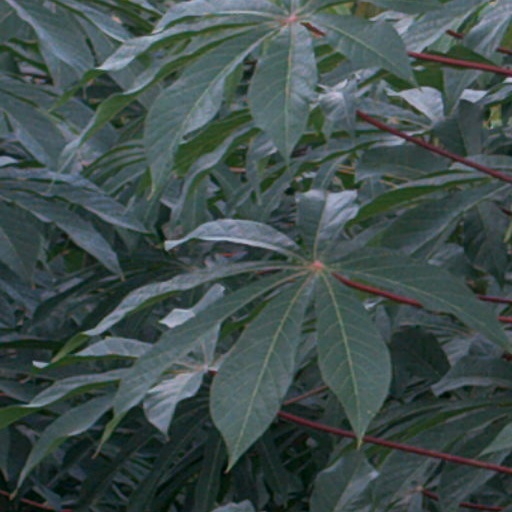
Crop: cassava